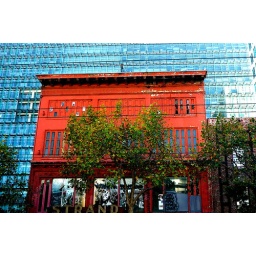
the old building by the farmers market